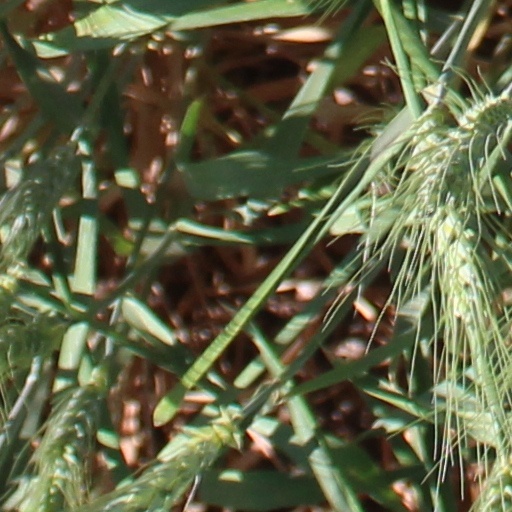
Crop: wheat